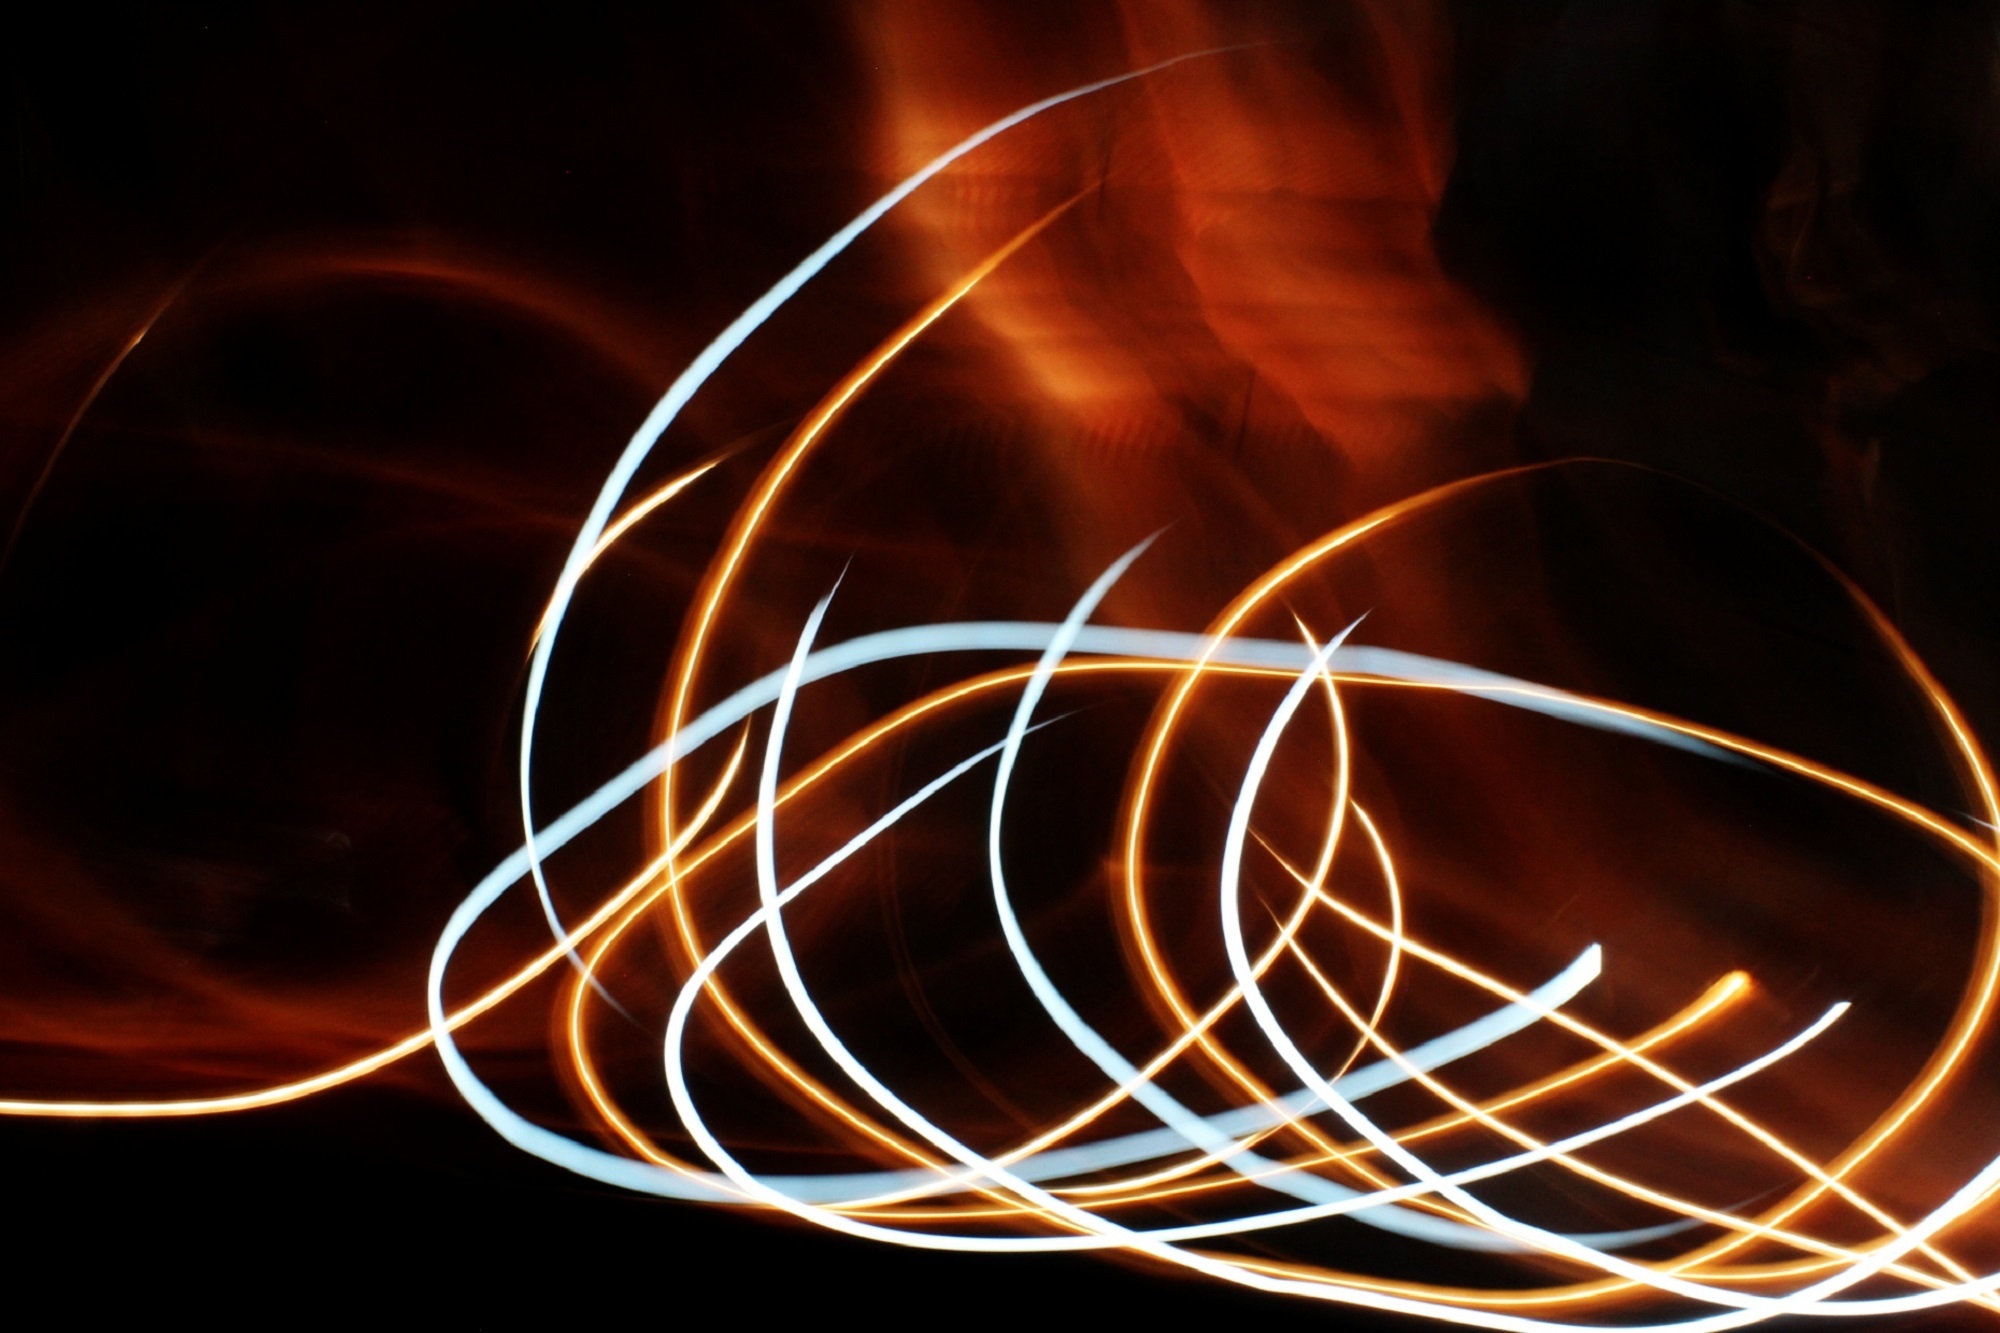
light, flame, fire, darkness, lighting, circle, font, poi